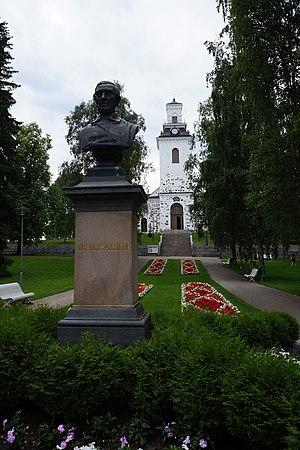
Le parc Snellman est un parc du quartier de Vahtivuori au centre de Kuopio en Finlande.